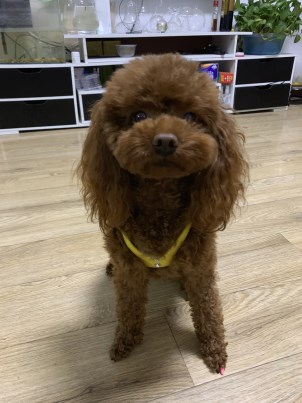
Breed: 7449-n000128-teddy